Amphitheatre (Drakensberg)

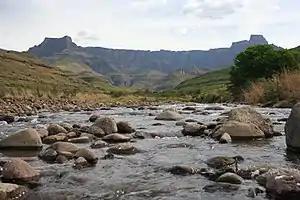
The Amphitheatre with the Tugela River

The Amphitheatre is one of the geographical features of the Northern Drakensberg, South Africa. The cliff face of the Amphitheatre is roughly three times the size of the total combined area of all the cliff faces in Yosemite's famous El Capitan, and more than 10 times the size of El Capitan's most famous (South Western) face. It is part of the Royal Natal National Park.